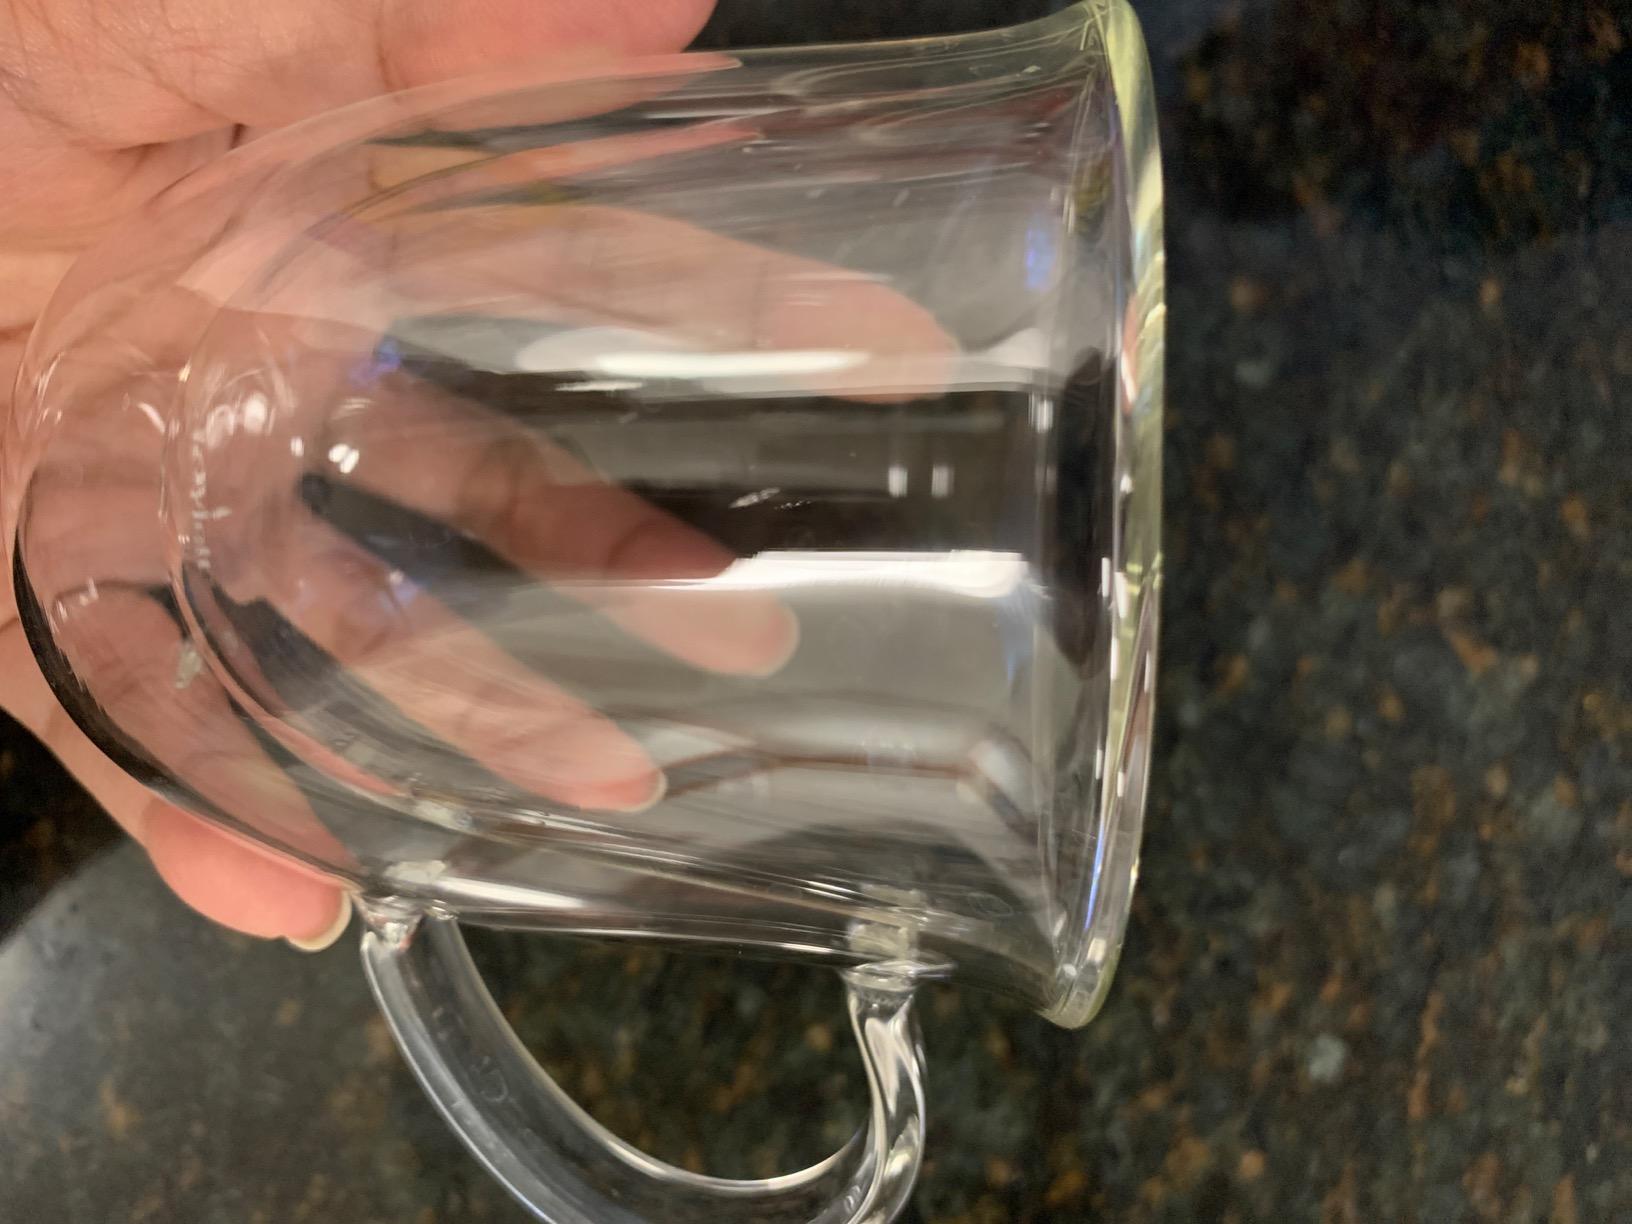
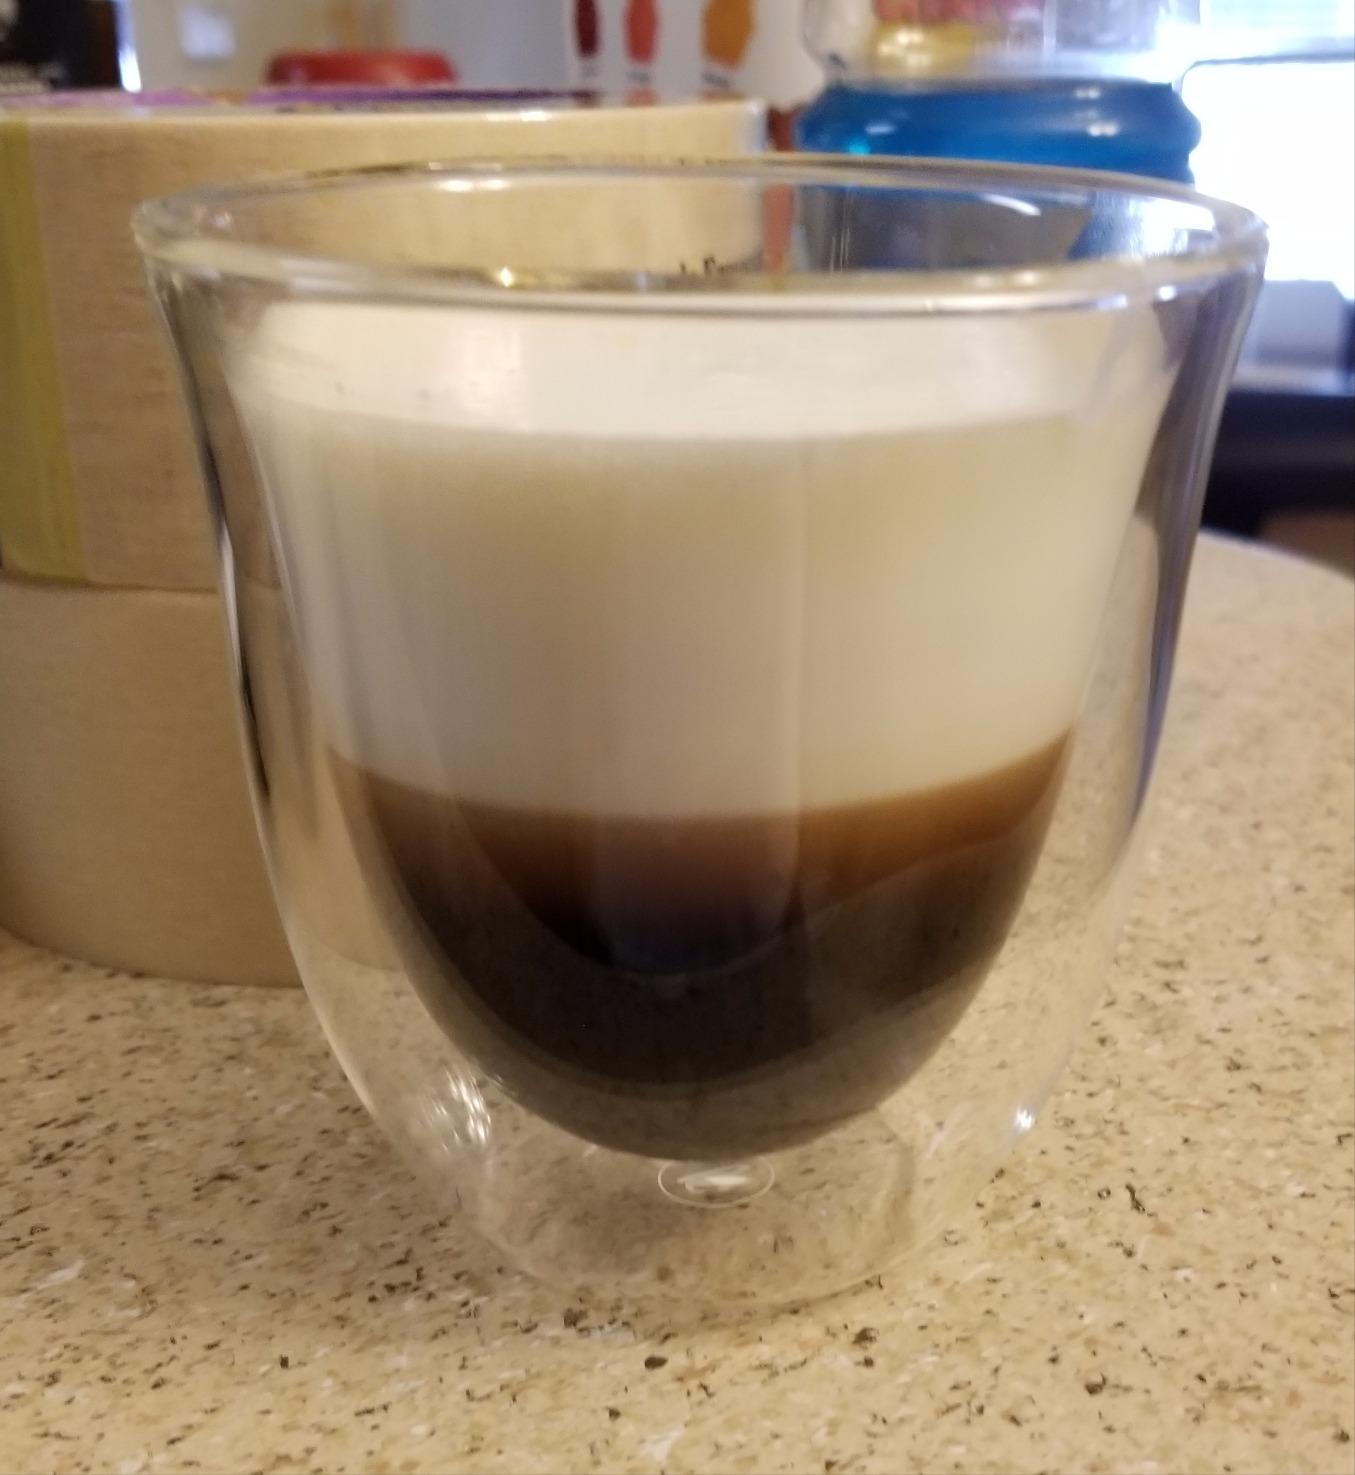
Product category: items_mug
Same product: no